Asola Bhatti Wildlife Sanctuary

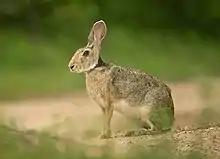
Black-naped hare.

In 2000, the Department of Environment of Delhi Government commenced a 5-year rehabilitation of of Bhati Mines area in the Asola Bhati Wildlife Sanctuary at the cost of Rs.823 lacs, which was extended for a further period of 3 years with an additional outlay of Rs.493.19 lakhs. Till 31 March 2006, 700,000 saplings were planted. The project was further extended for another 3 years. A second Eco Task Force was created for Asola Wildlife Sanctuary of 5000 acres.